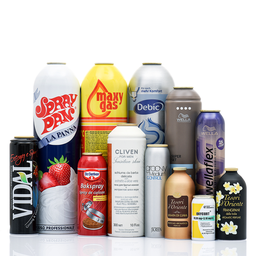
Label: metal